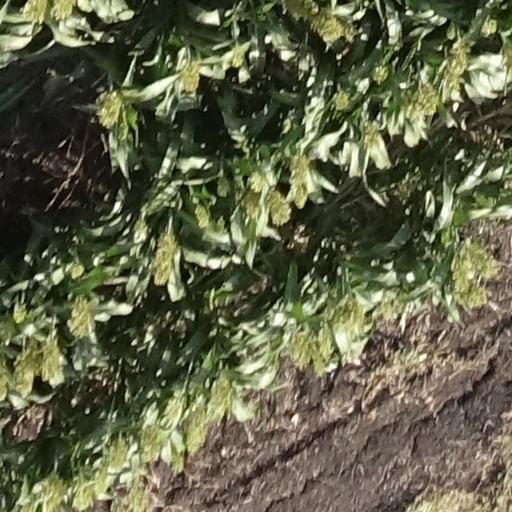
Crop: sorghum